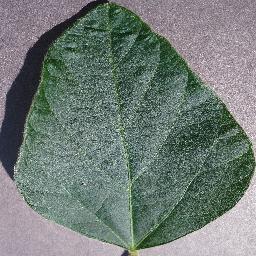
Label: Soybean___healthy